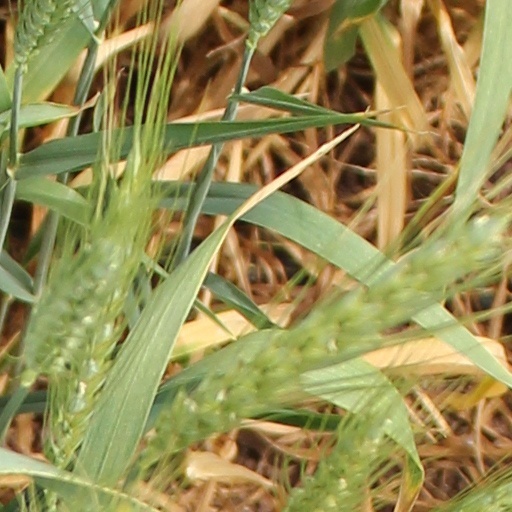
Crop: wheat